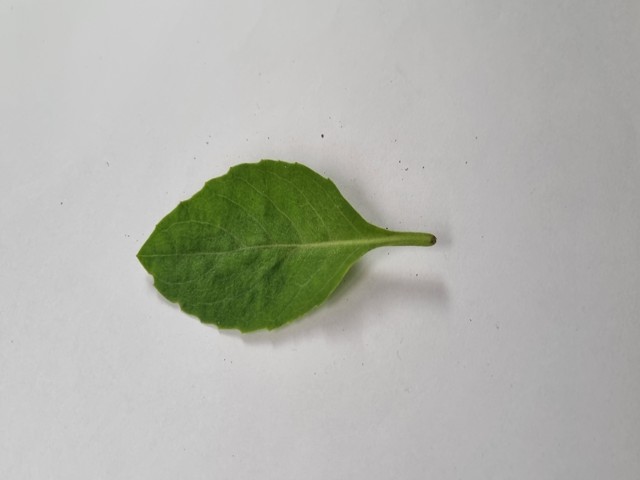
Plant: gainura